Elena Pirrone

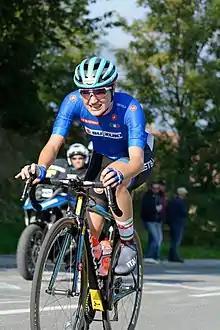
Pirrone at the 2018 UCI Road World Championships

Elena Pirrone (born 21 February 1999) is an Italian racing cyclist, who currently rides for UCI Women's WorldTeam . At the 2017 UCI Road World Championships, Pirrone won both the women's junior road race and the women's junior time trial events.